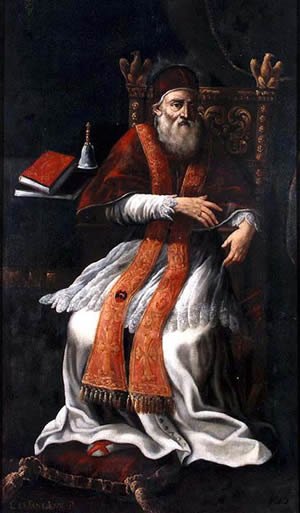
Paverækken / 2. årtusinde / 16. århundrede
Dette er en liste over paver, den romersk-katolske kirkes overhoved. Paverækken strækker sig tilbage til apostlen Peter.